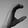
ASL letter: C